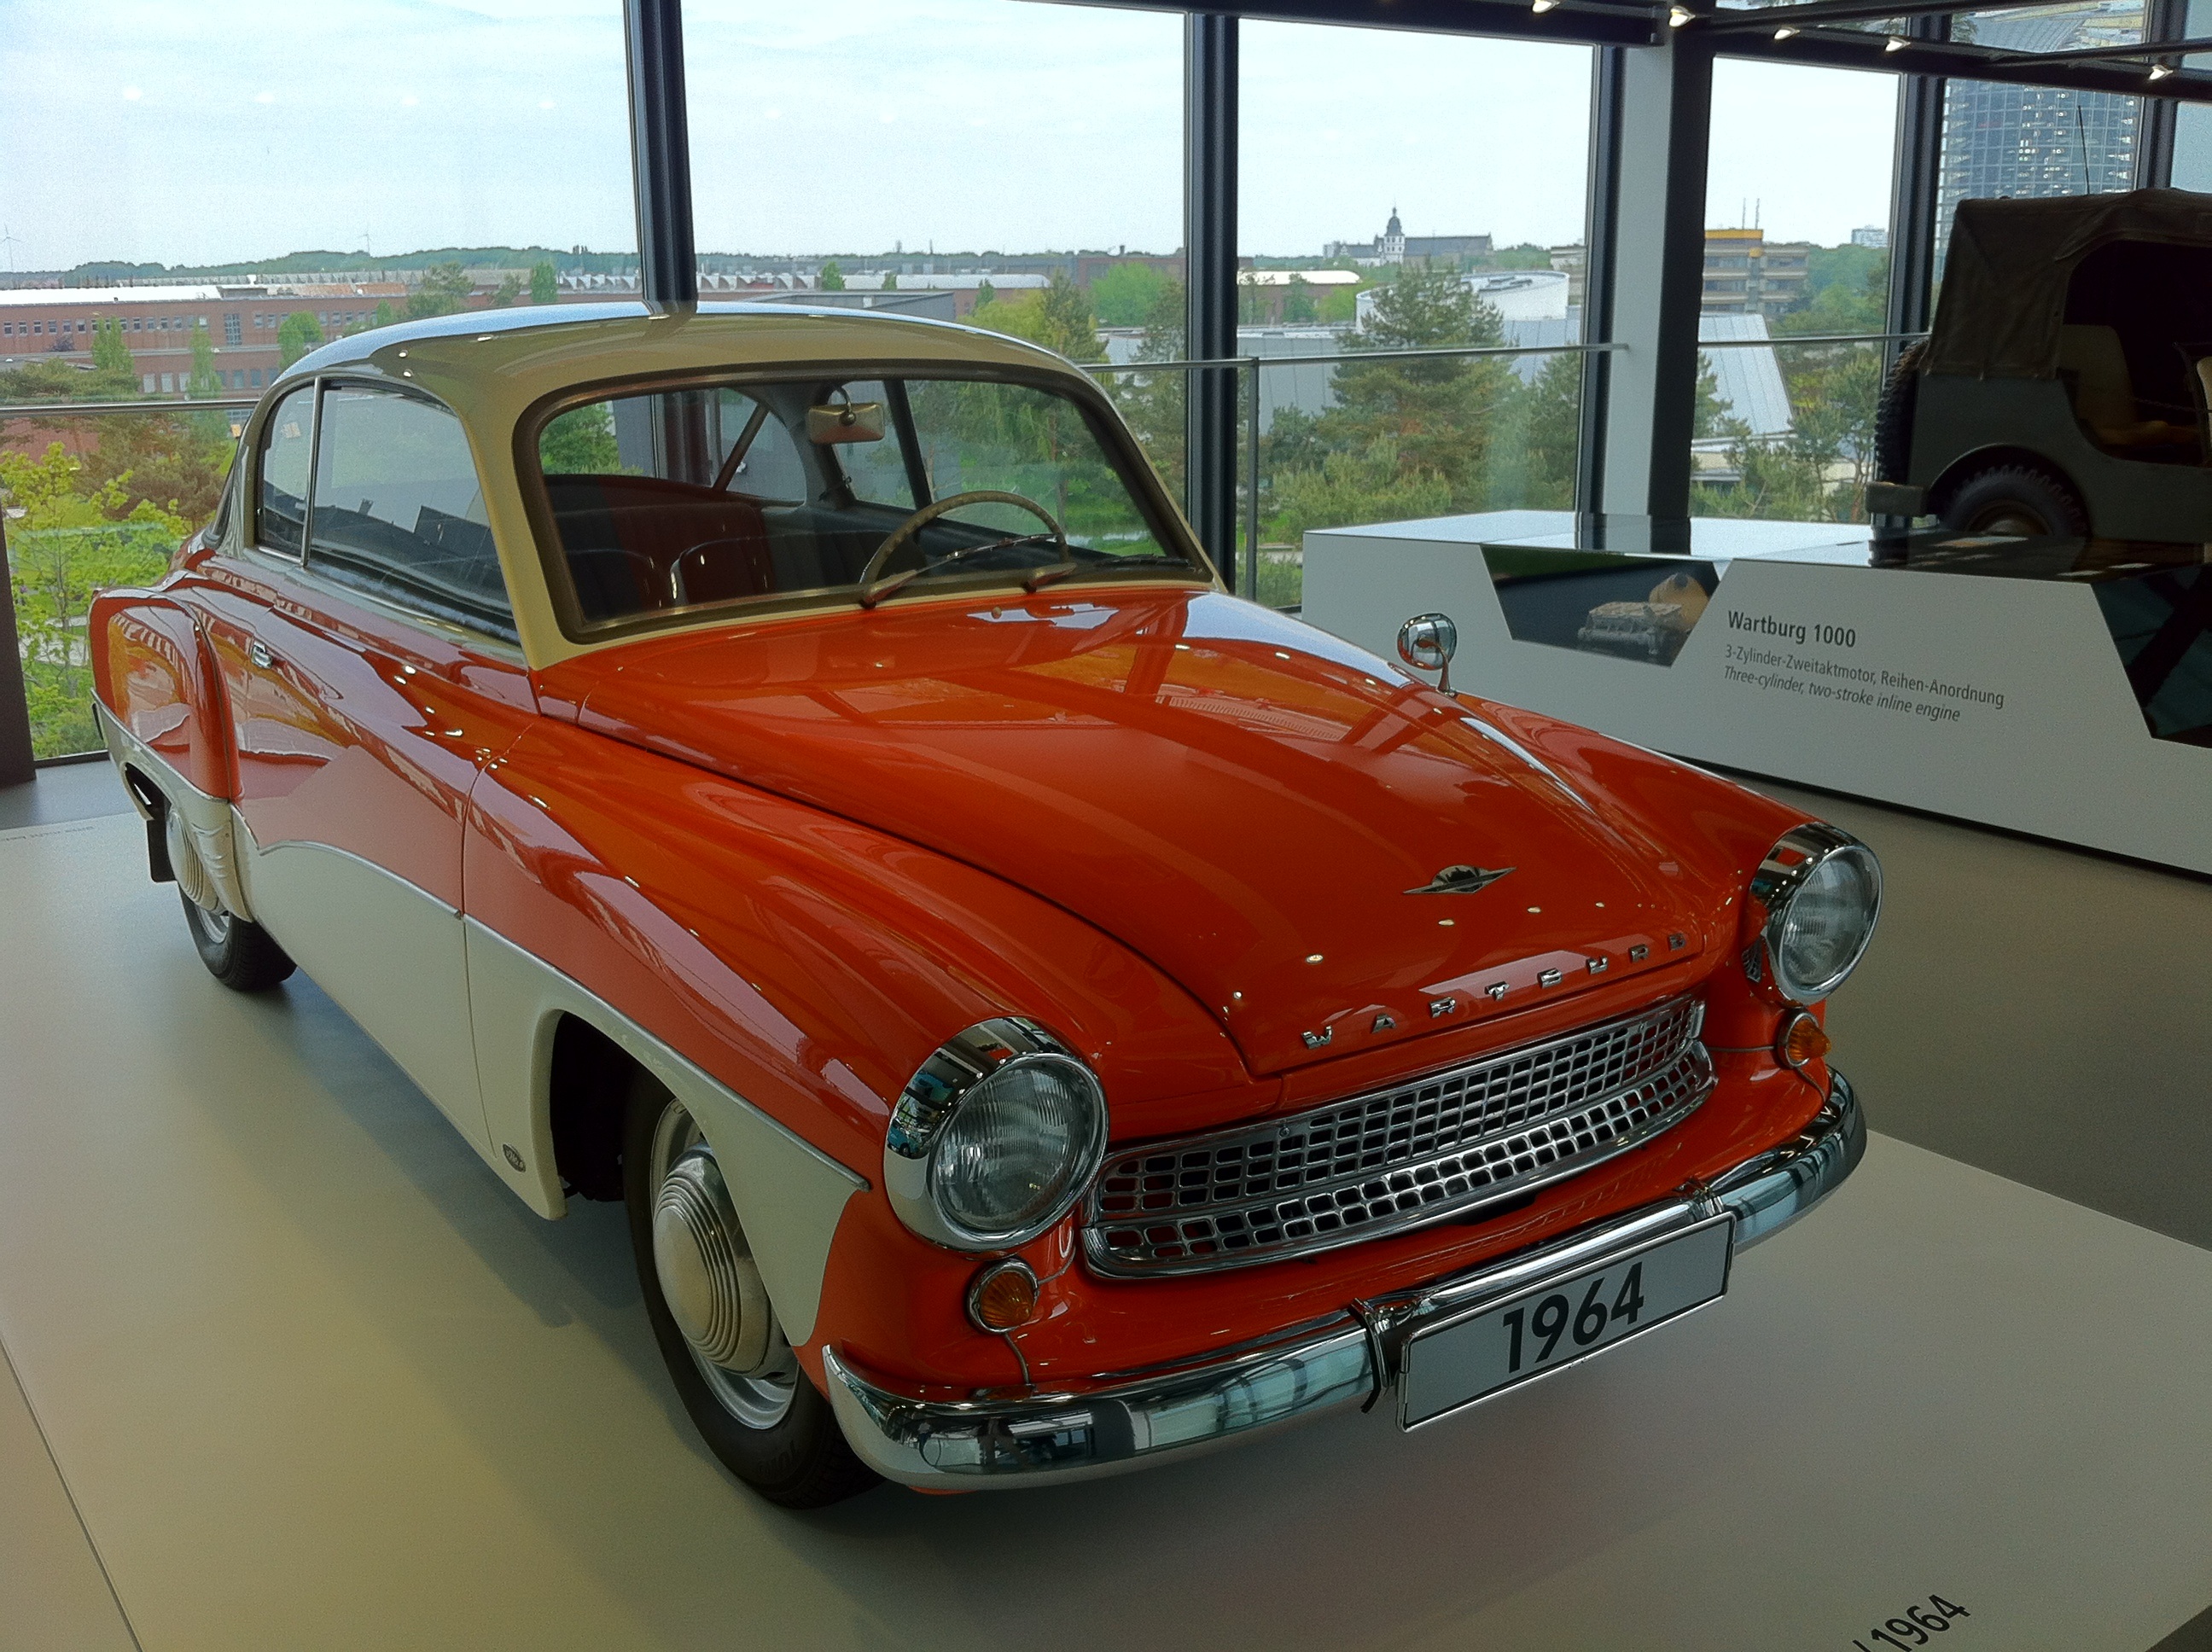
car, old, red, vehicle, museum, auto, automotive, rental, sedan, oldtimer, classic, pkw, historically, antique car, wolfsburg, land vehicle, autostadt wolfsburg, automobile make, automotive exterior, compact car, luxury vehicle, mid size car